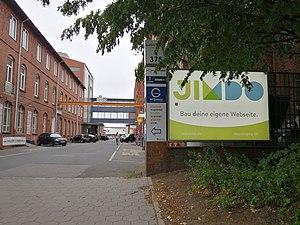
Jimdo est un système de gestion de contenu web multiplate-forme permettant de créer un site web, un blog ou une e-boutique sans maîtrise du langage HTML. Jimdo propose une version gratuite et deux versions payantes.